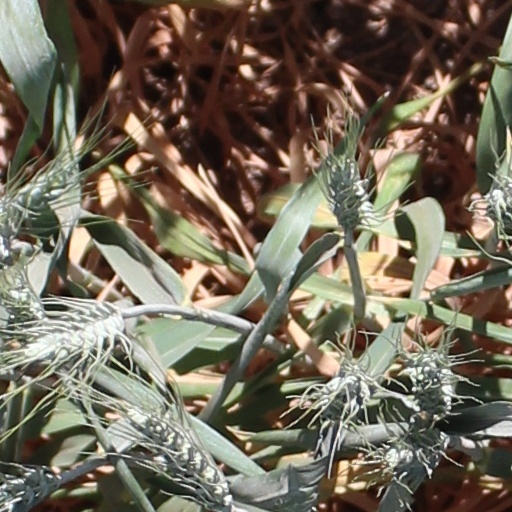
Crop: wheat